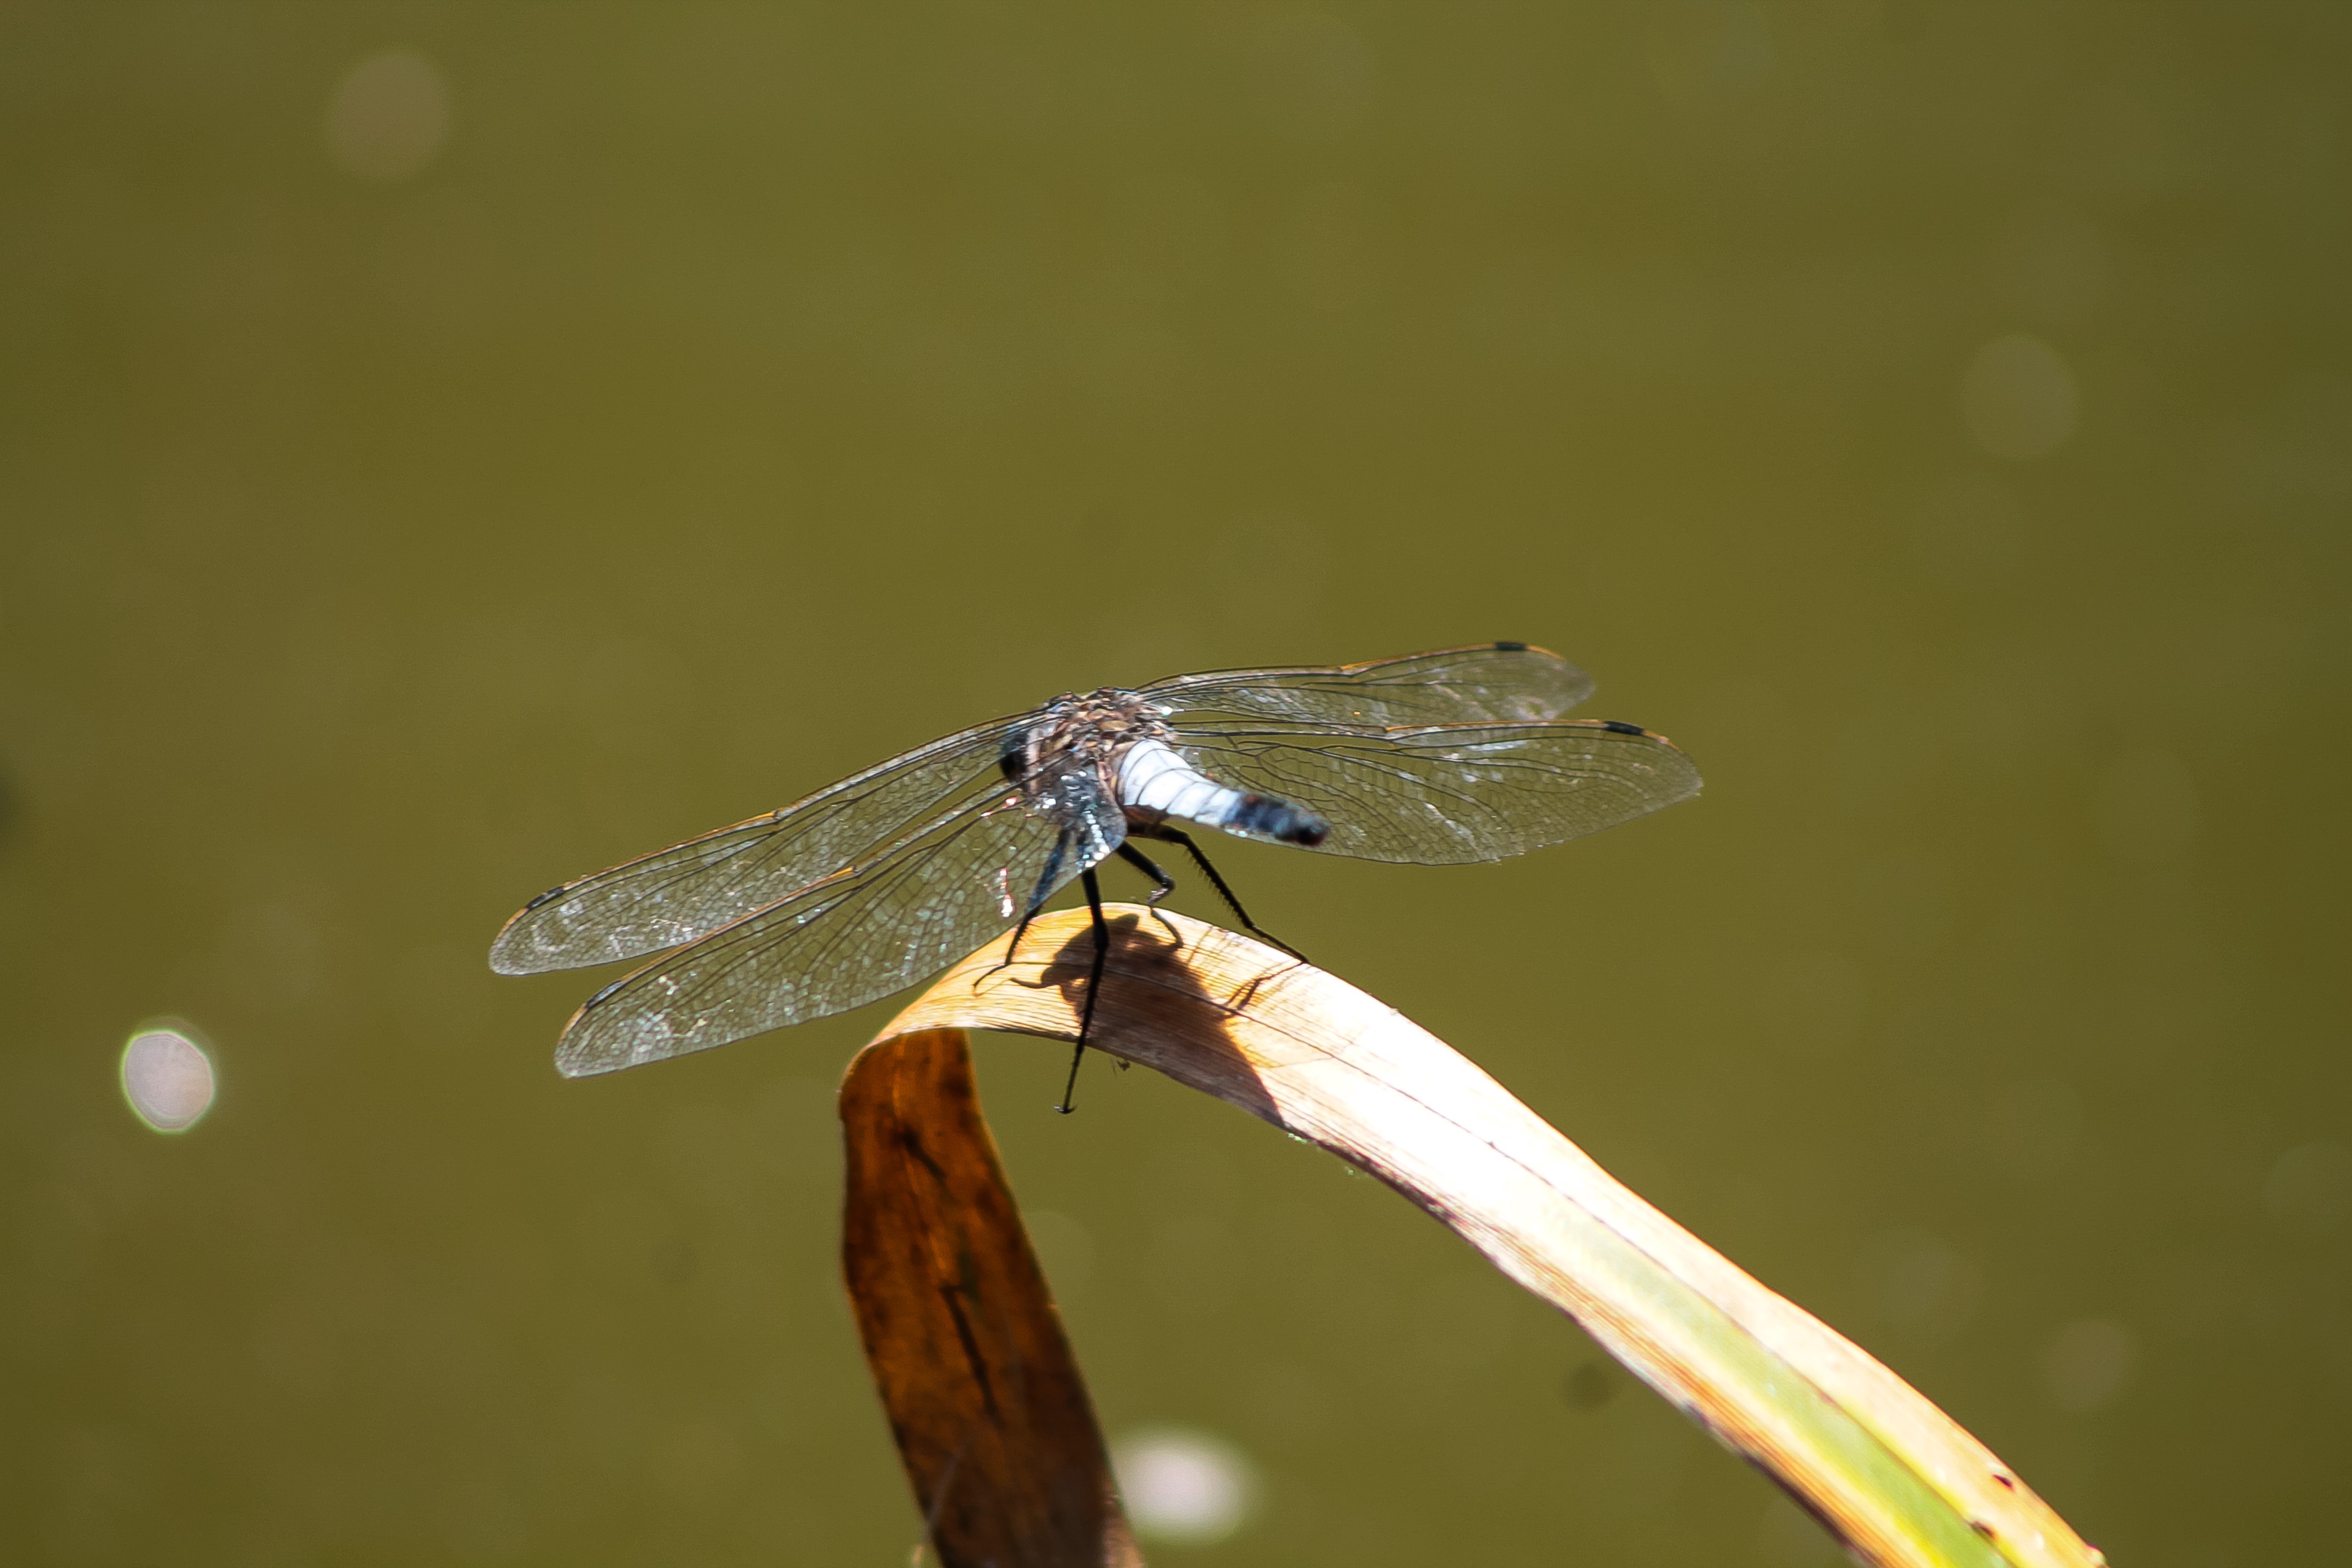
nature, wing, photography, fly, green, insect, waterfront, fauna, lakeside, invertebrate, close up, background, dragonfly, wallpaper, wallpapers, mood, damselfly, macro photography, arthropod, national sanctuary tabaconas, plant stem, dragonflies and damseflies